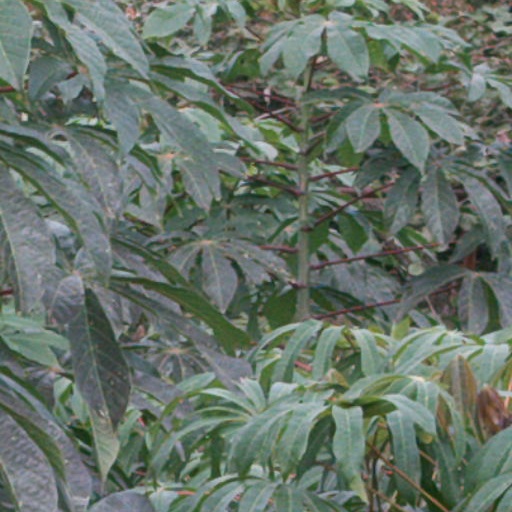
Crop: cassava